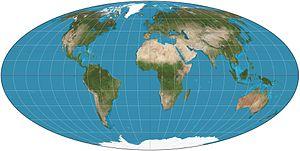
Cette liste recense différentes méthodes de projection cartographique.